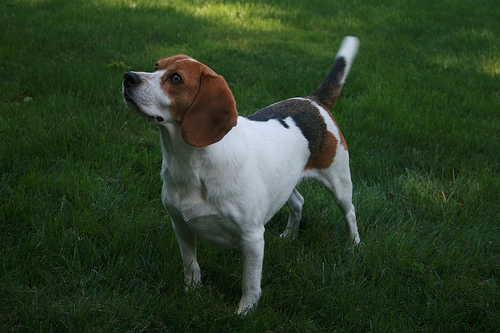
Breed: beagle